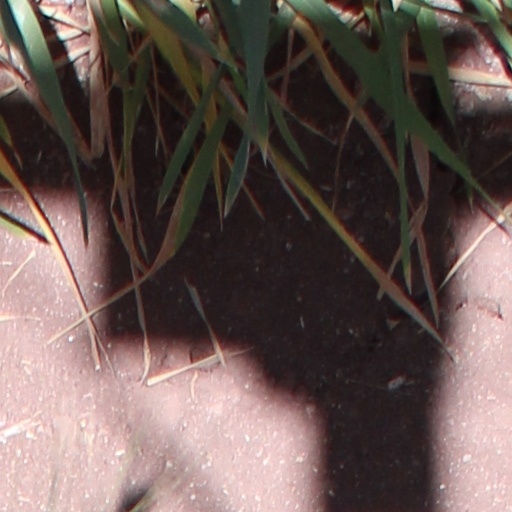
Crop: wheat